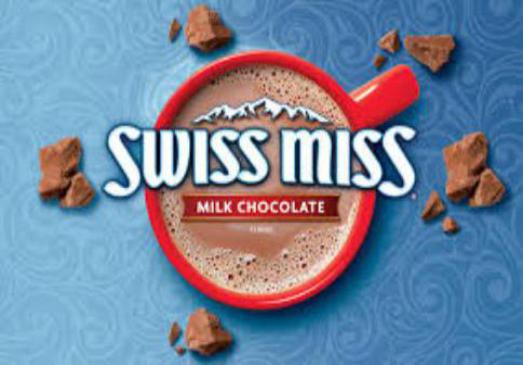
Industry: Food